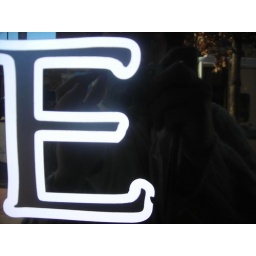
the fifth in a february series: the letter e. the final letter of a bar sign on franklin street.